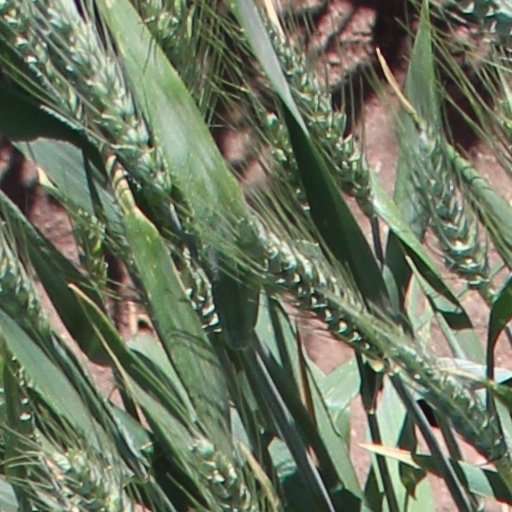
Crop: wheat